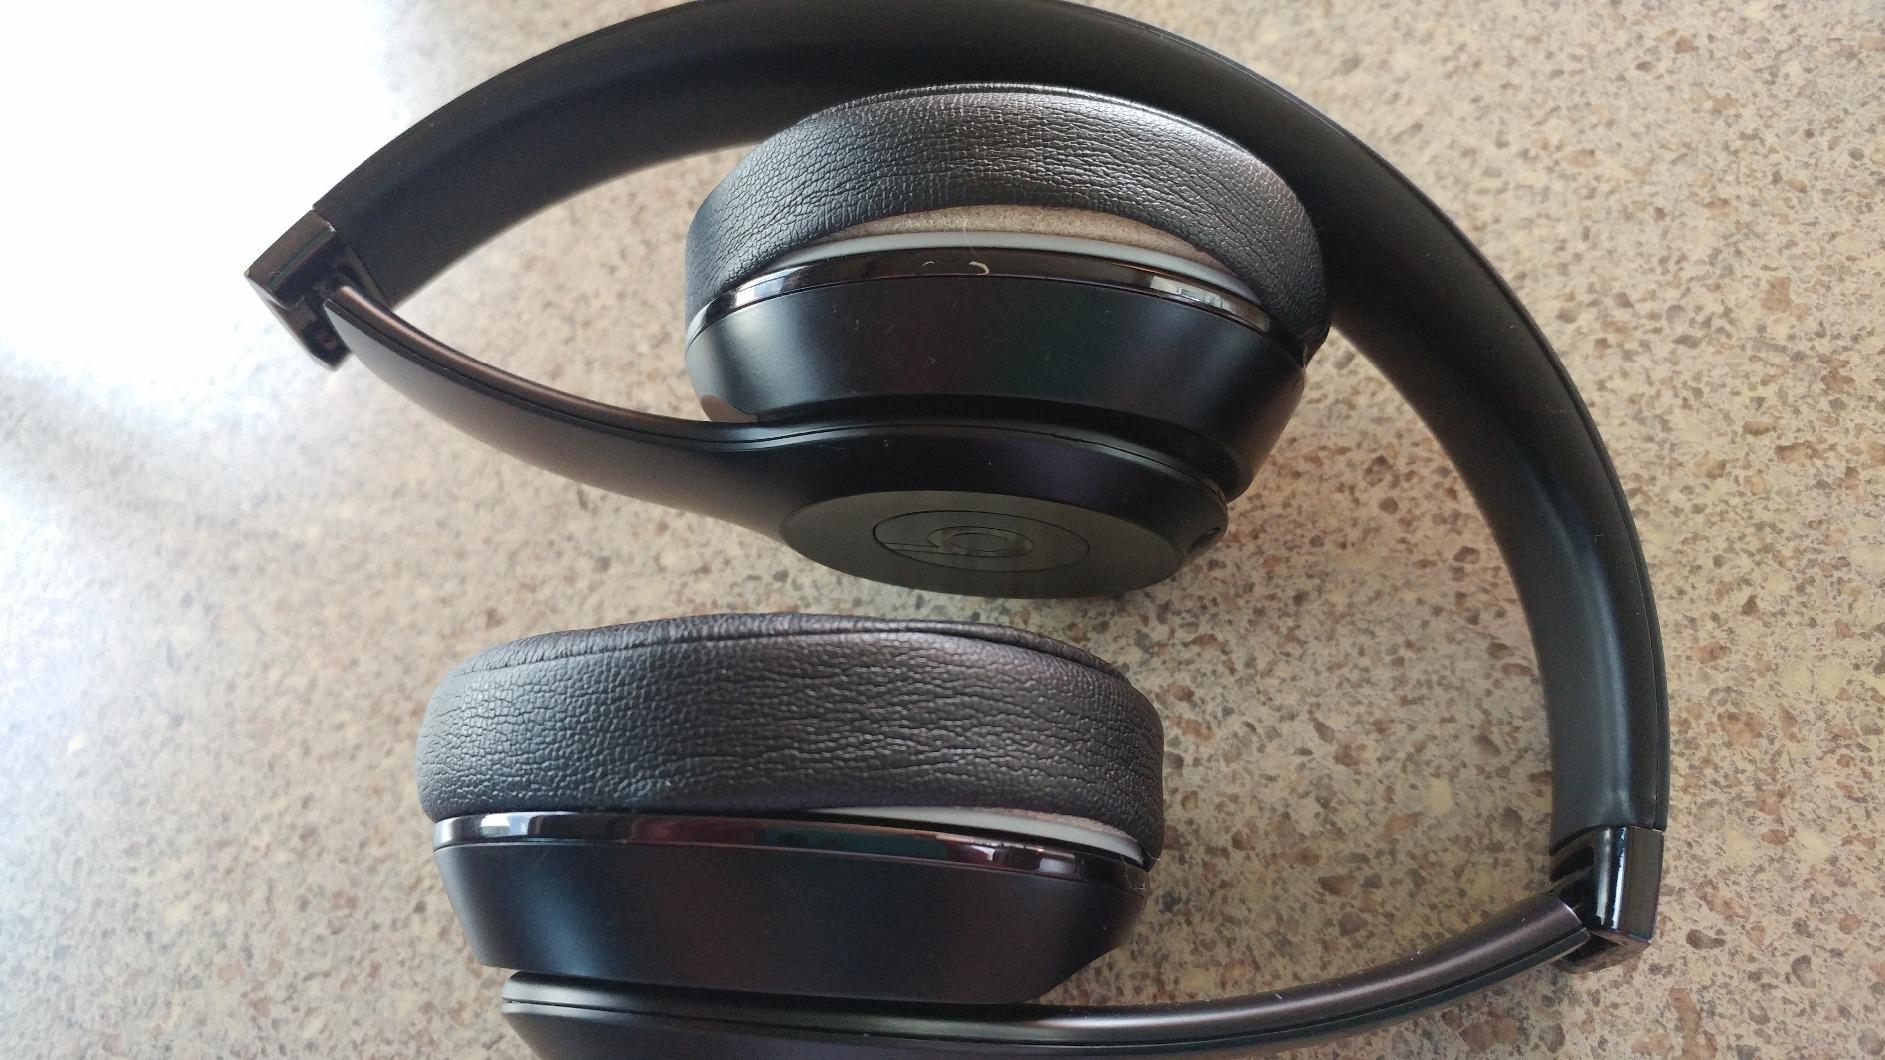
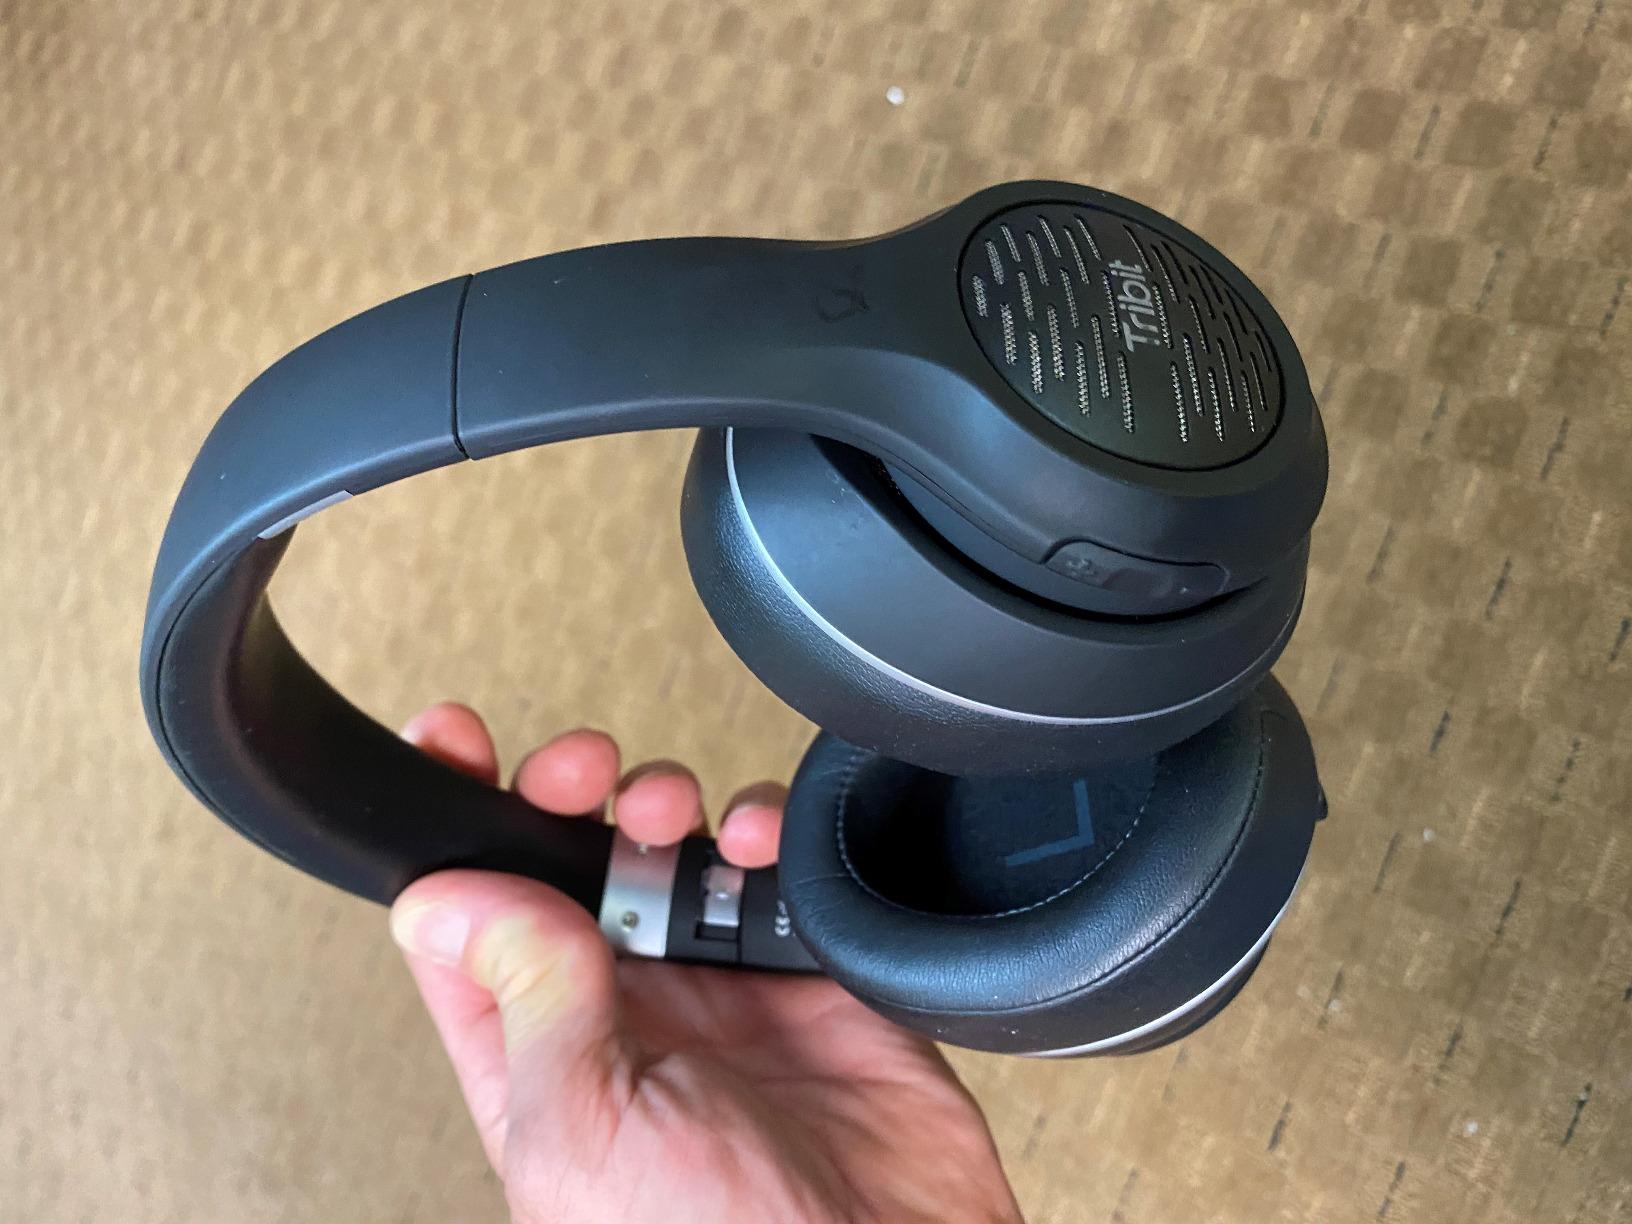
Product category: headphones
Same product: no